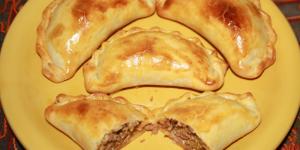
empanadillas criollas argentinas